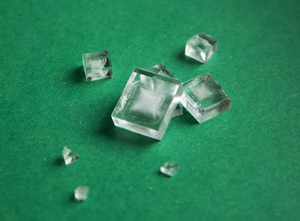
Cristaux de sel obtenus par cristallisation lente dans une saumure à température ambiante.
Un cristal est un solide dont les constituants sont assemblés de manière régulière, par opposition au solide amorphe. Par « régulier » on veut généralement dire qu'un même motif est répété à l'identique un grand nombre de fois selon un réseau régulier, la plus petite partie du réseau permettant de recomposer l'empilement étant appelée une « maille ».
La cristallisation est une opération unitaire du génie chimique consistant à isoler un produit sous forme de cristaux. La cristallisation est l’une des opérations physiques les plus anciennes pratiquées, avec l'évaporation de l’eau de mer pour isoler du sel.